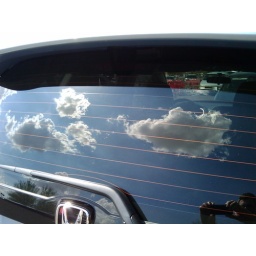
Pretty cloud reflections in back window